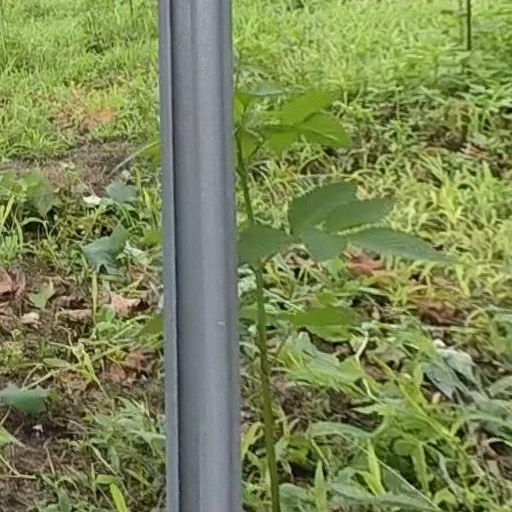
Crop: grape